Nikolay Smorchkov

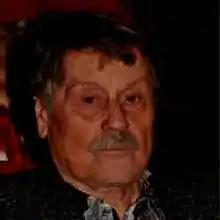

Nikolay Smorchkov was born on 9 August 1930 in the village of Ivankovo, Gavrilovo-Posadsky District, in a large peasant family named Gavril Ivanovich and Pelageya Matveyevna. In 1933, fleeing Collectivization, the family moved to the village of Orgtrud, which was not far from Vladimir (now the district of the city). Being still in the 7th grade, the future actor caught a movie and decided to become a film actor.